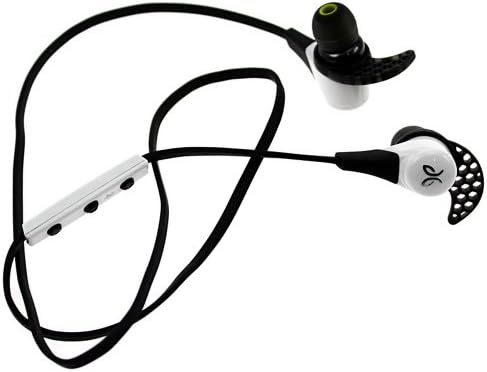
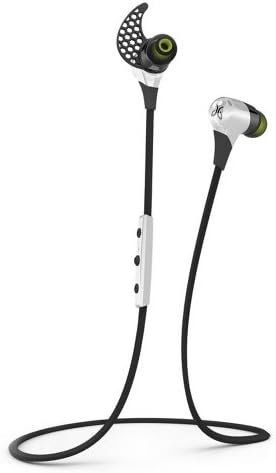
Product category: headphones
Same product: yes